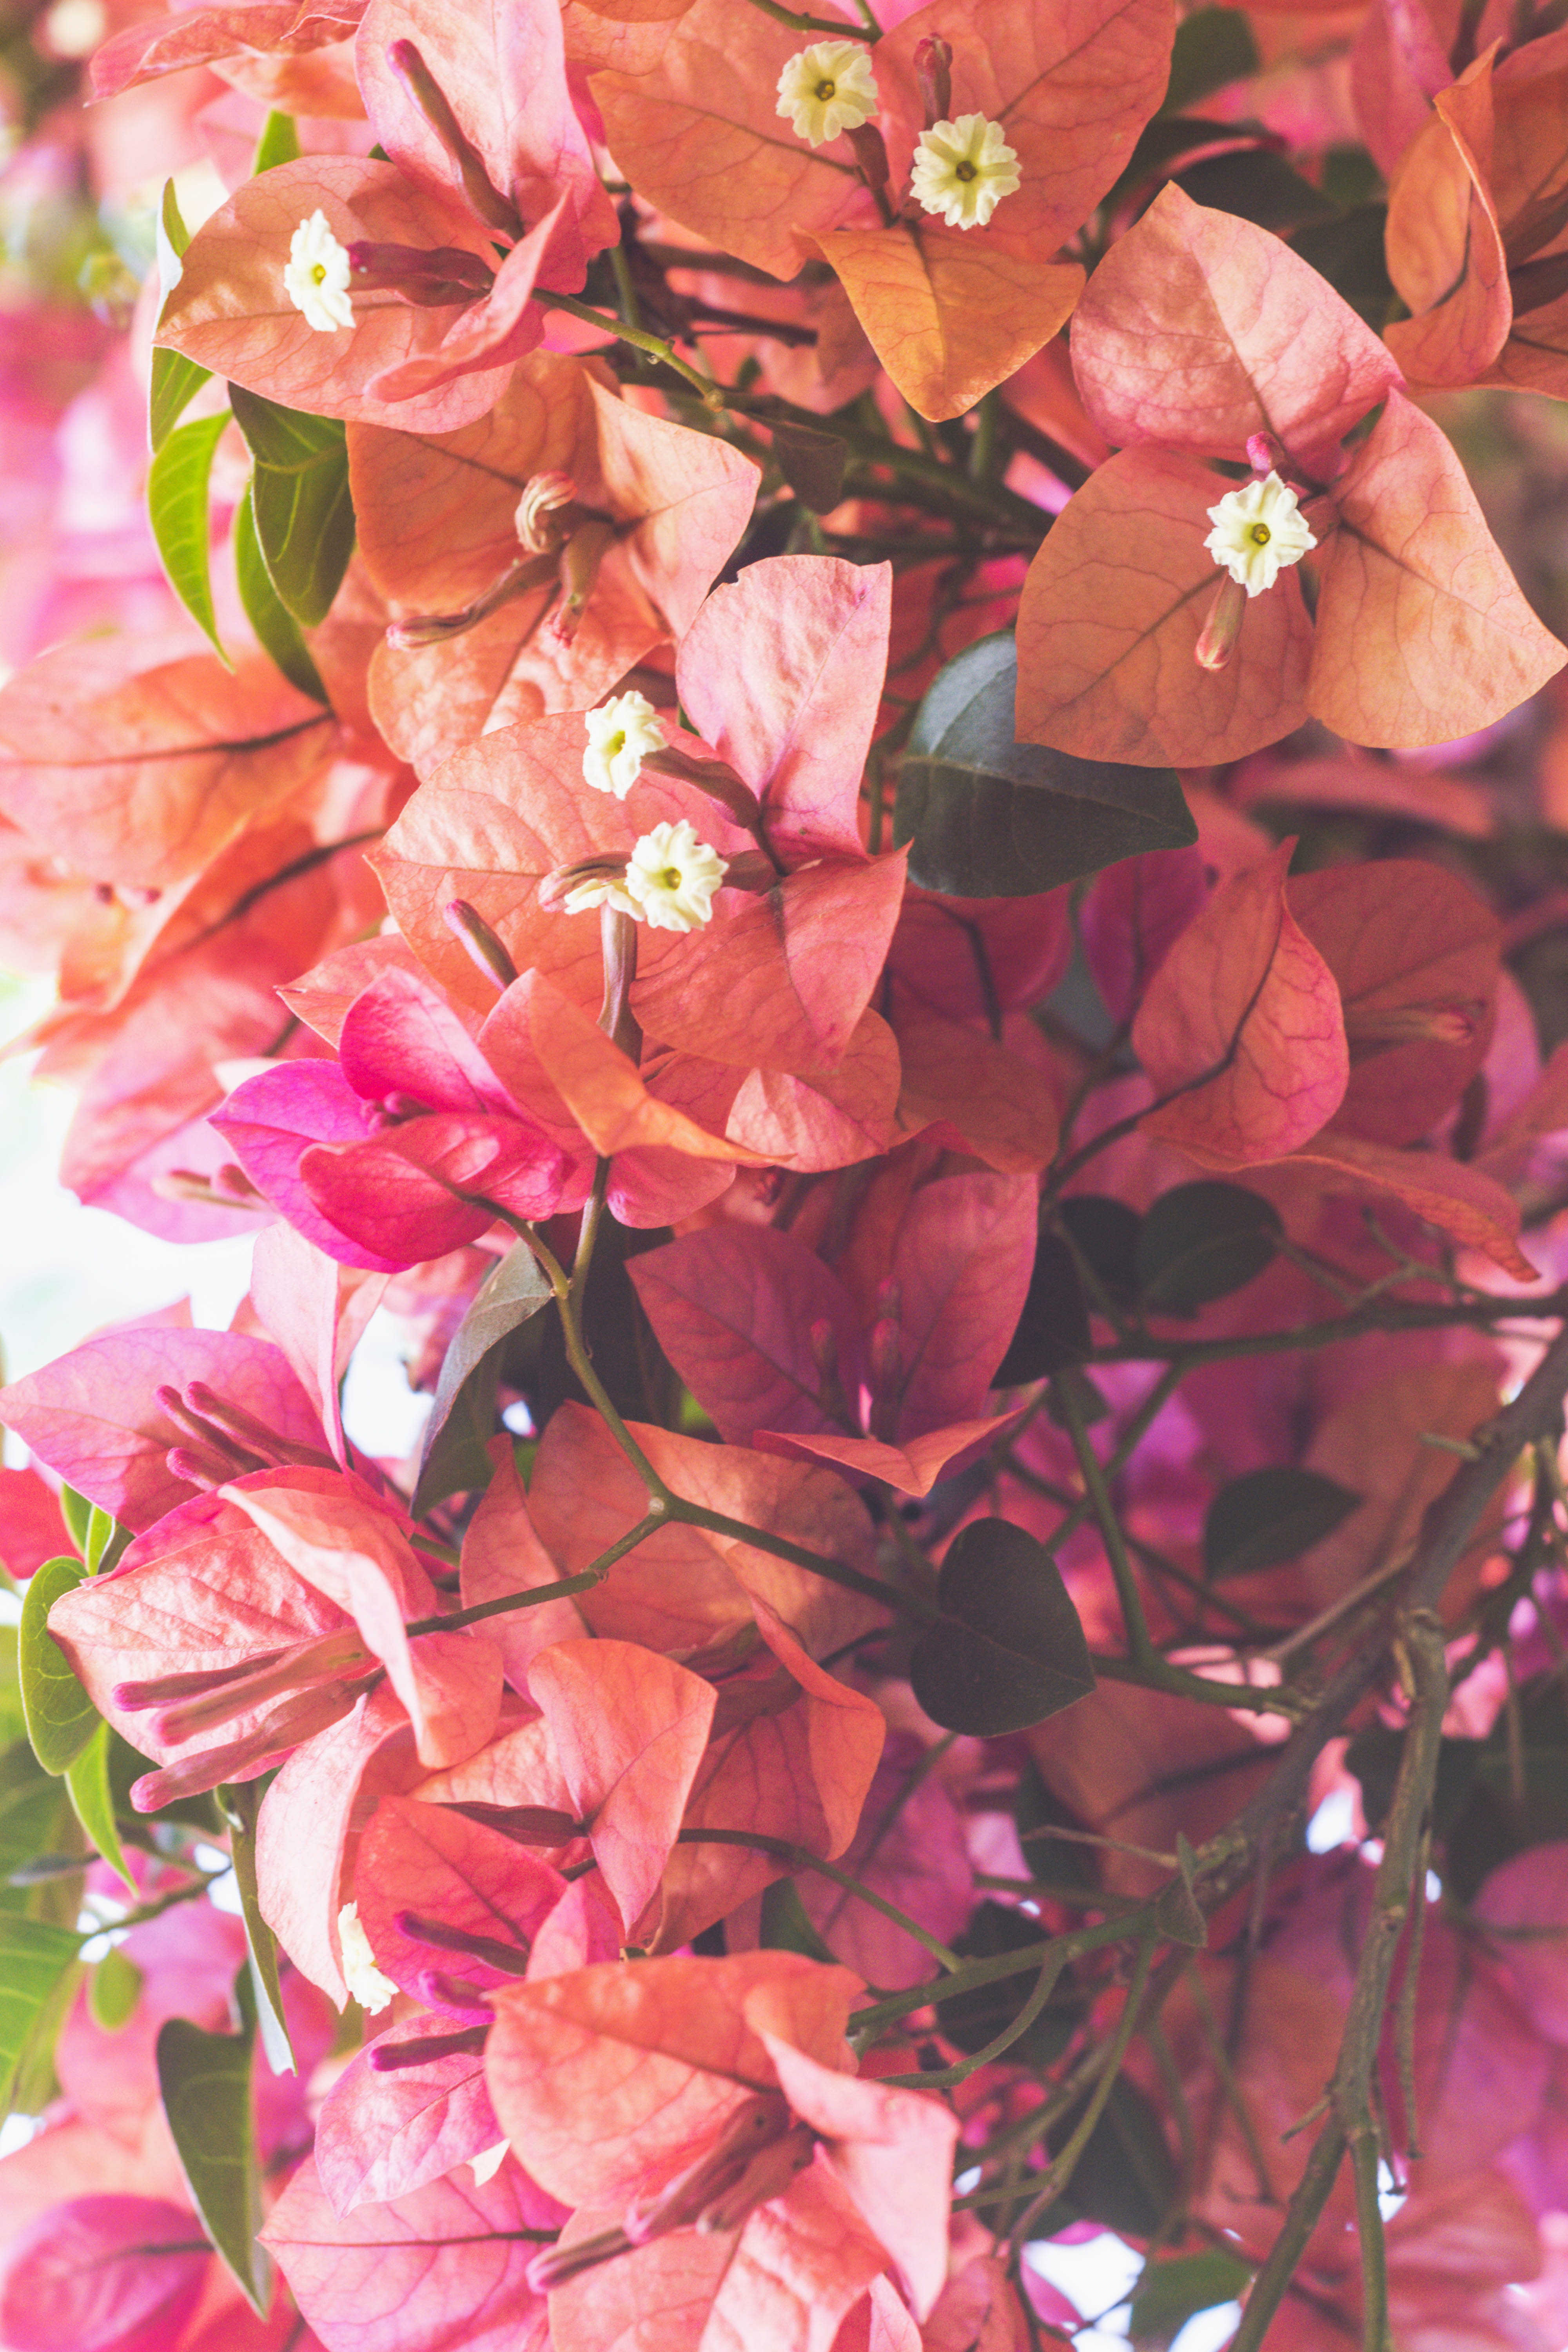
flower, garden, botanic, botanical, vegetation, green, colorful, spring, vegetal, plant, decoration, bloom, blossoming, nature, flourish, floral, sun, sunny, sunlight, color, pattern, pink, bougainvillea, petal, red, leaf, flowering plant, floral design, branch, bouquet, blossom, cut flowers, wildflower, perennial plant